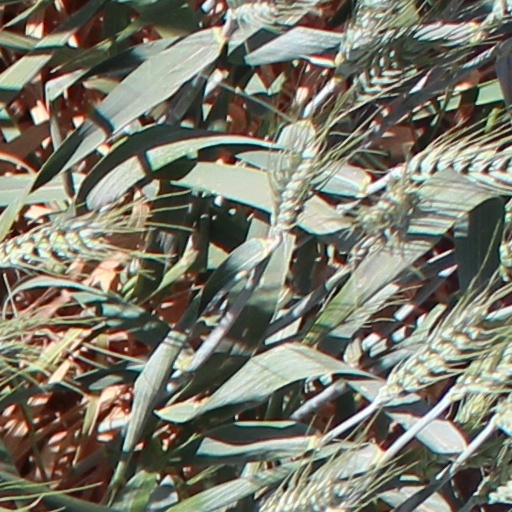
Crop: wheat